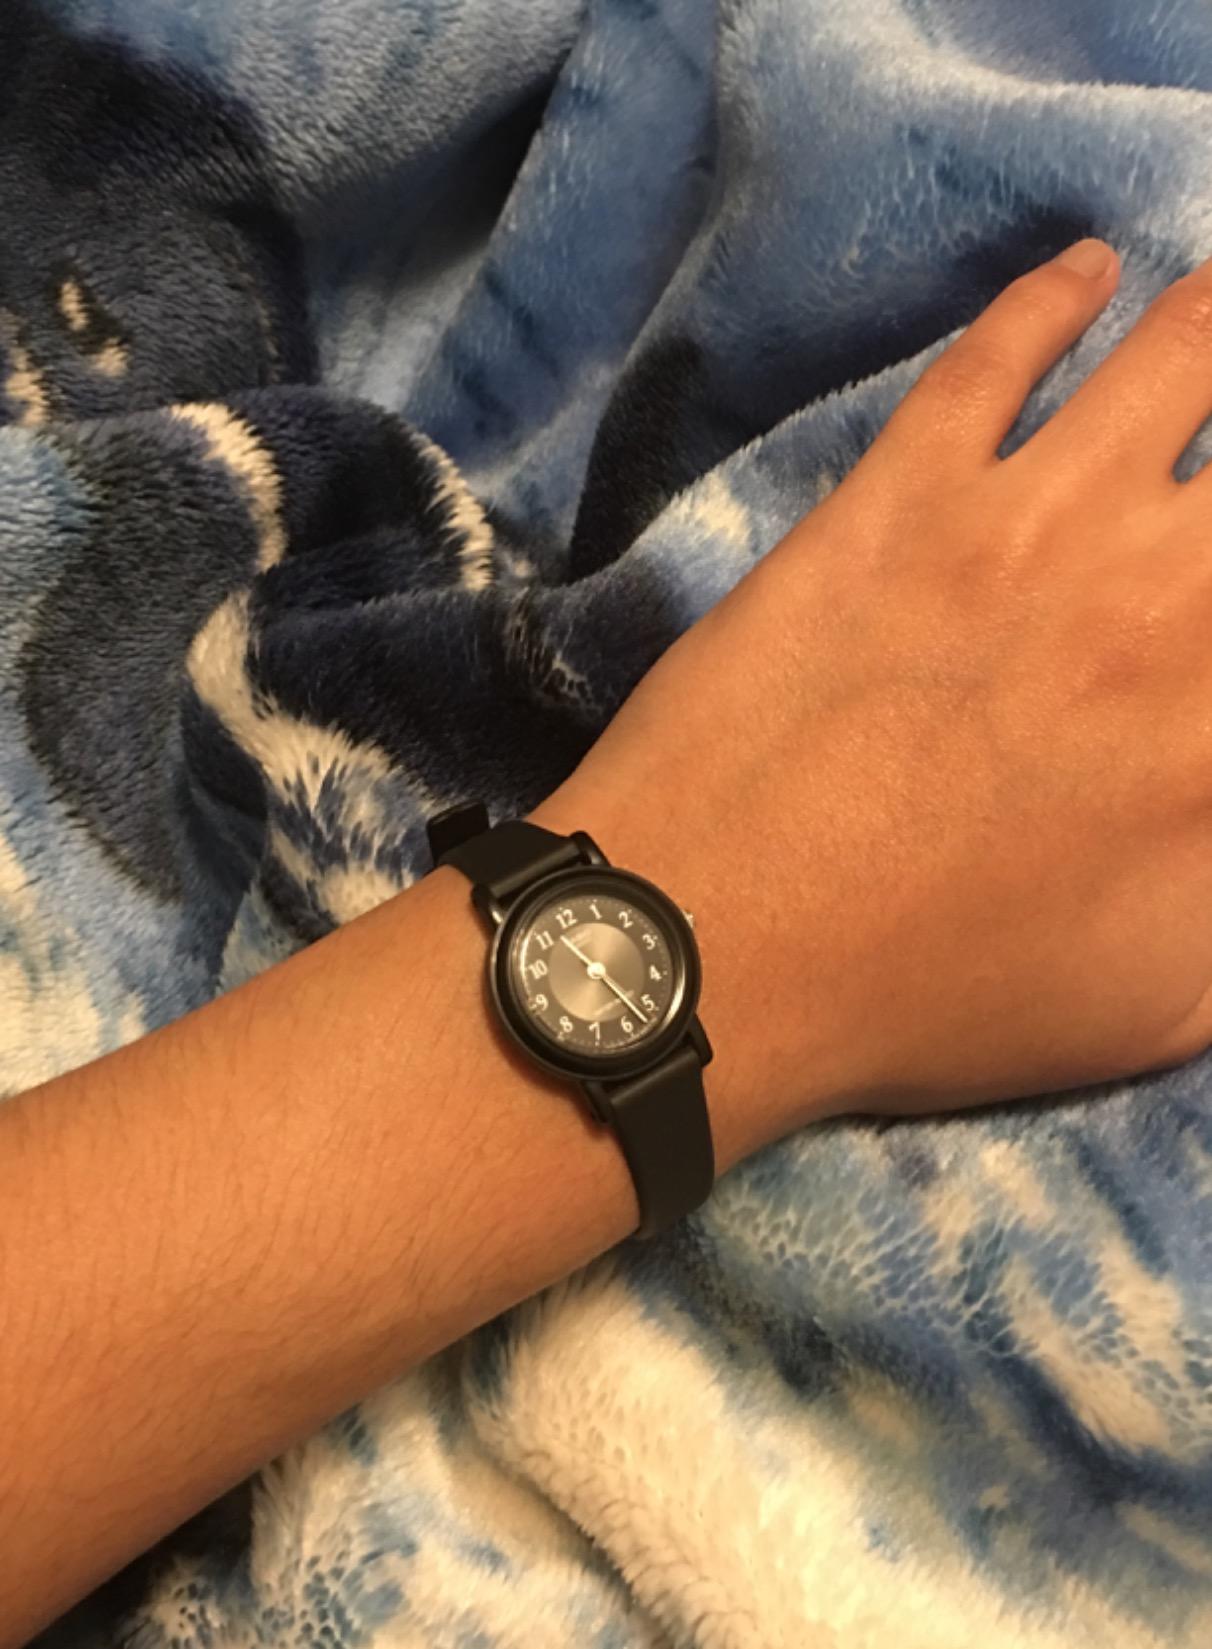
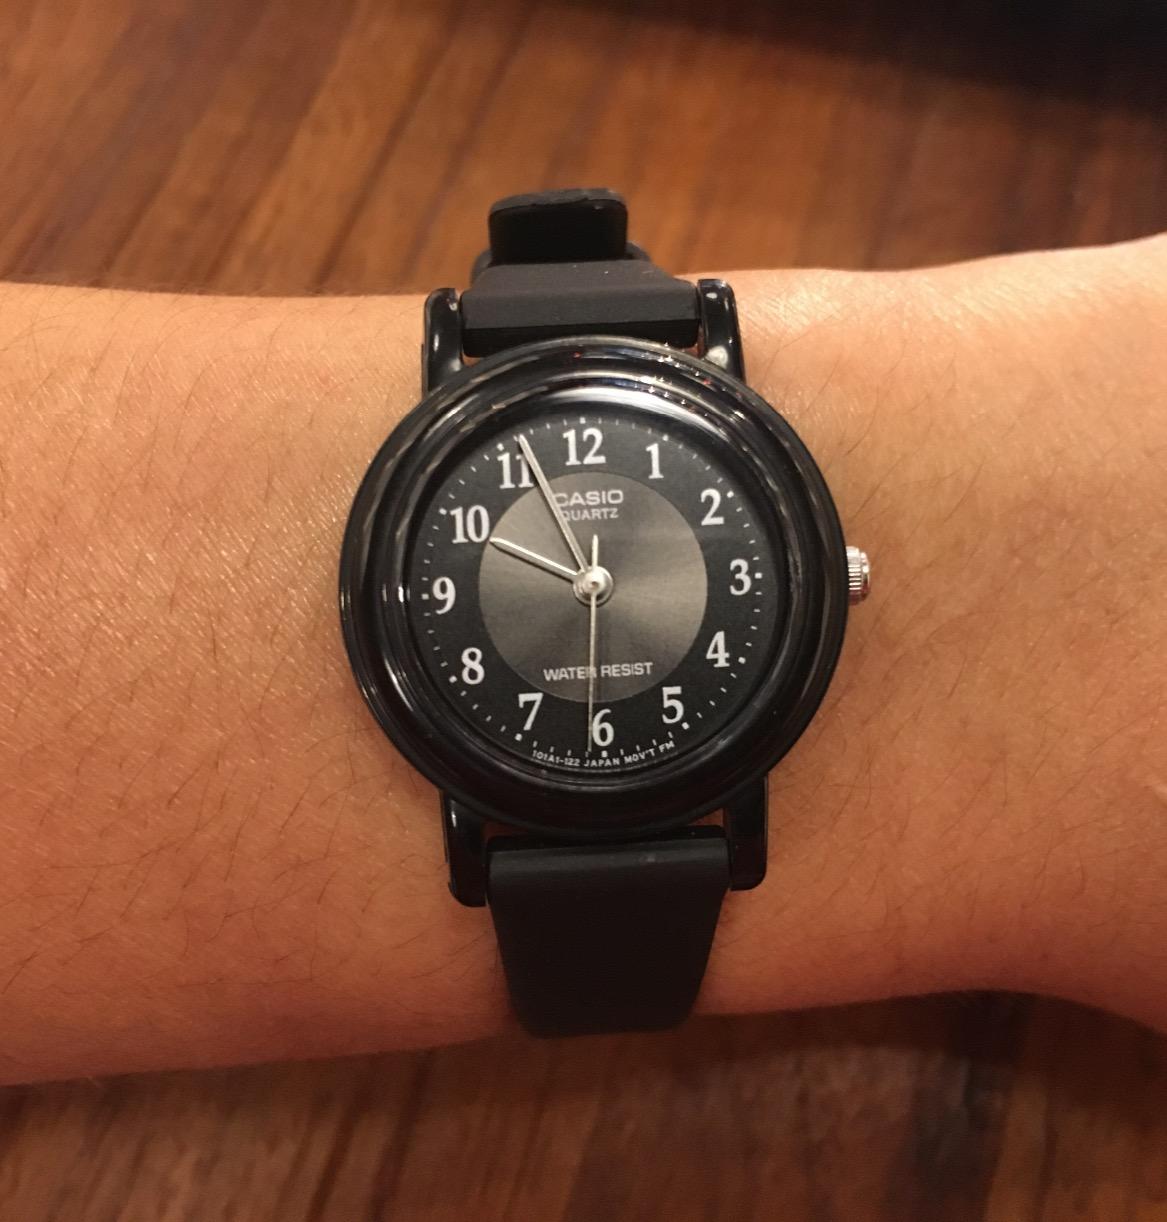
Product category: accessories_watch
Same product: yes